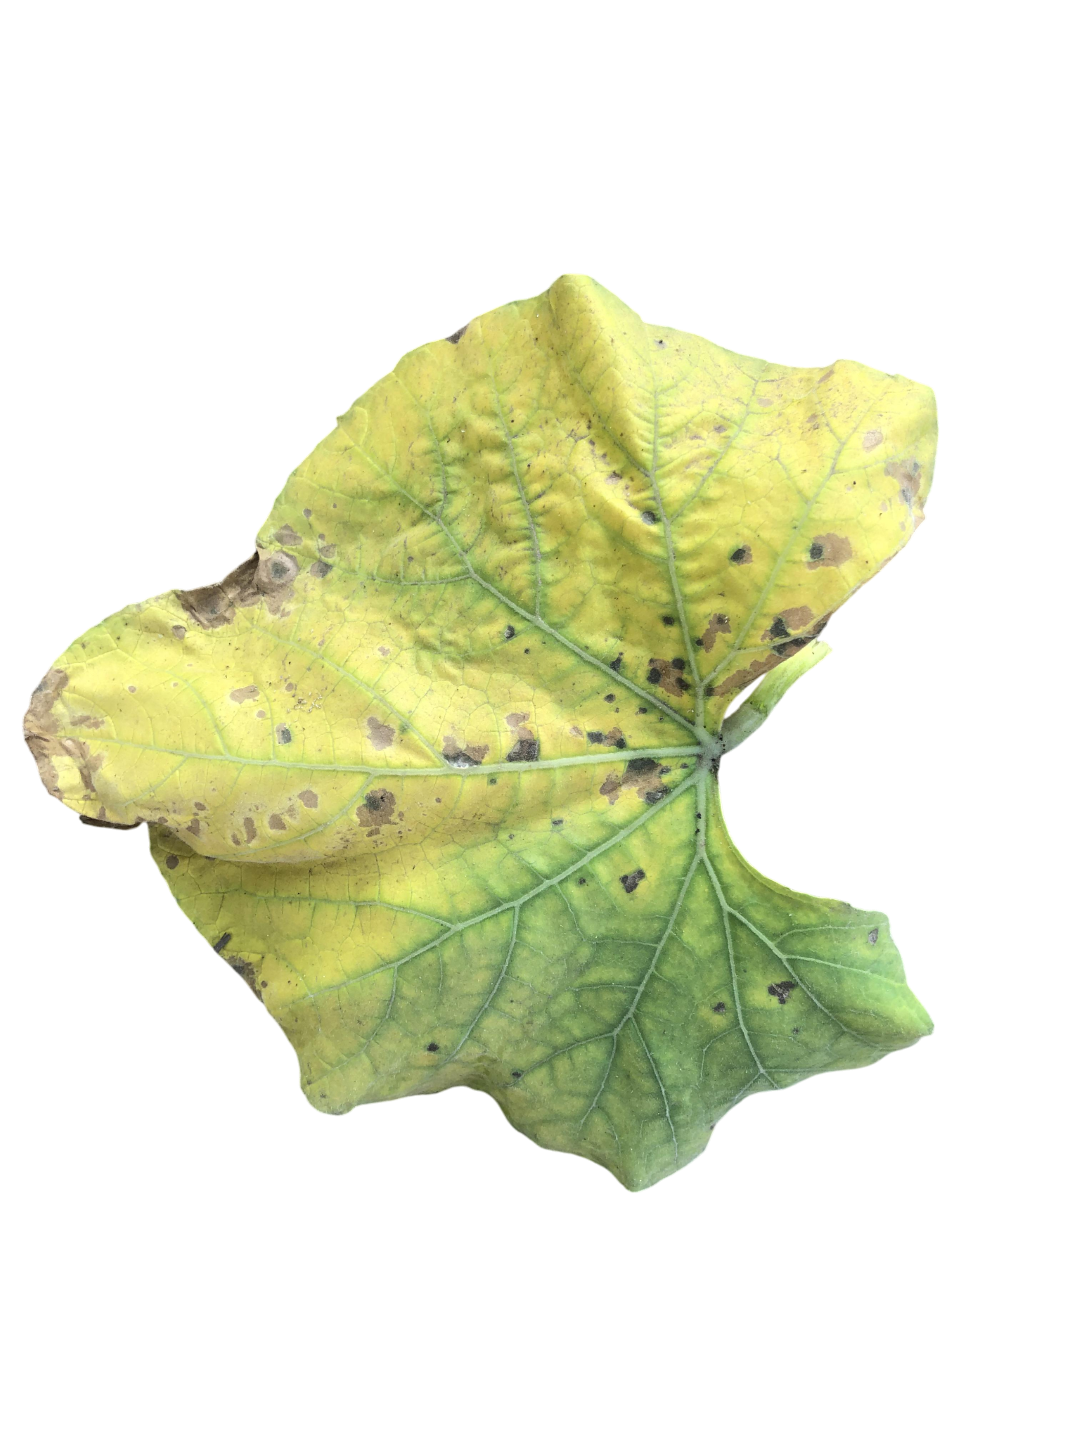
Crop: Bottle Gourd
Label: Downy_Mildew